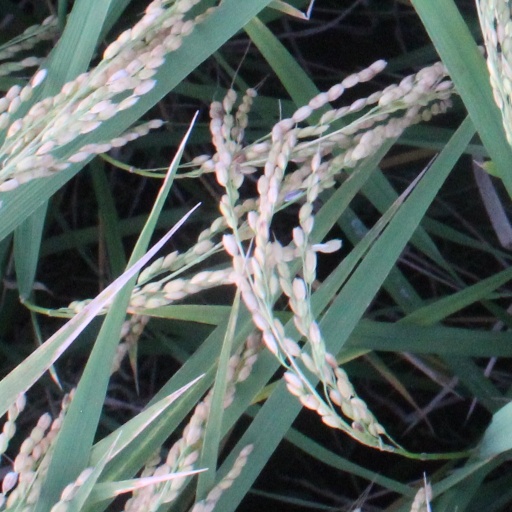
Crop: rice